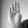
ASL letter: B